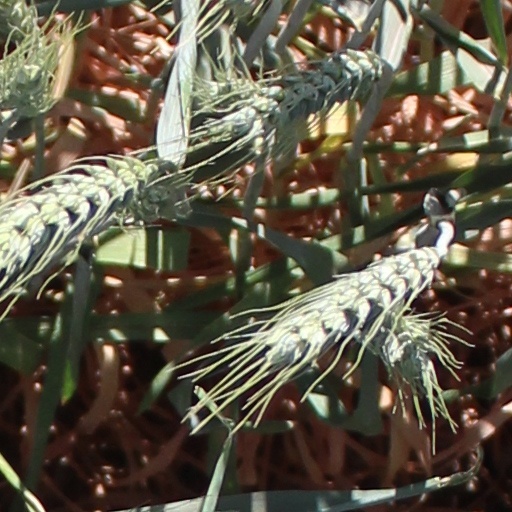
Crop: wheat